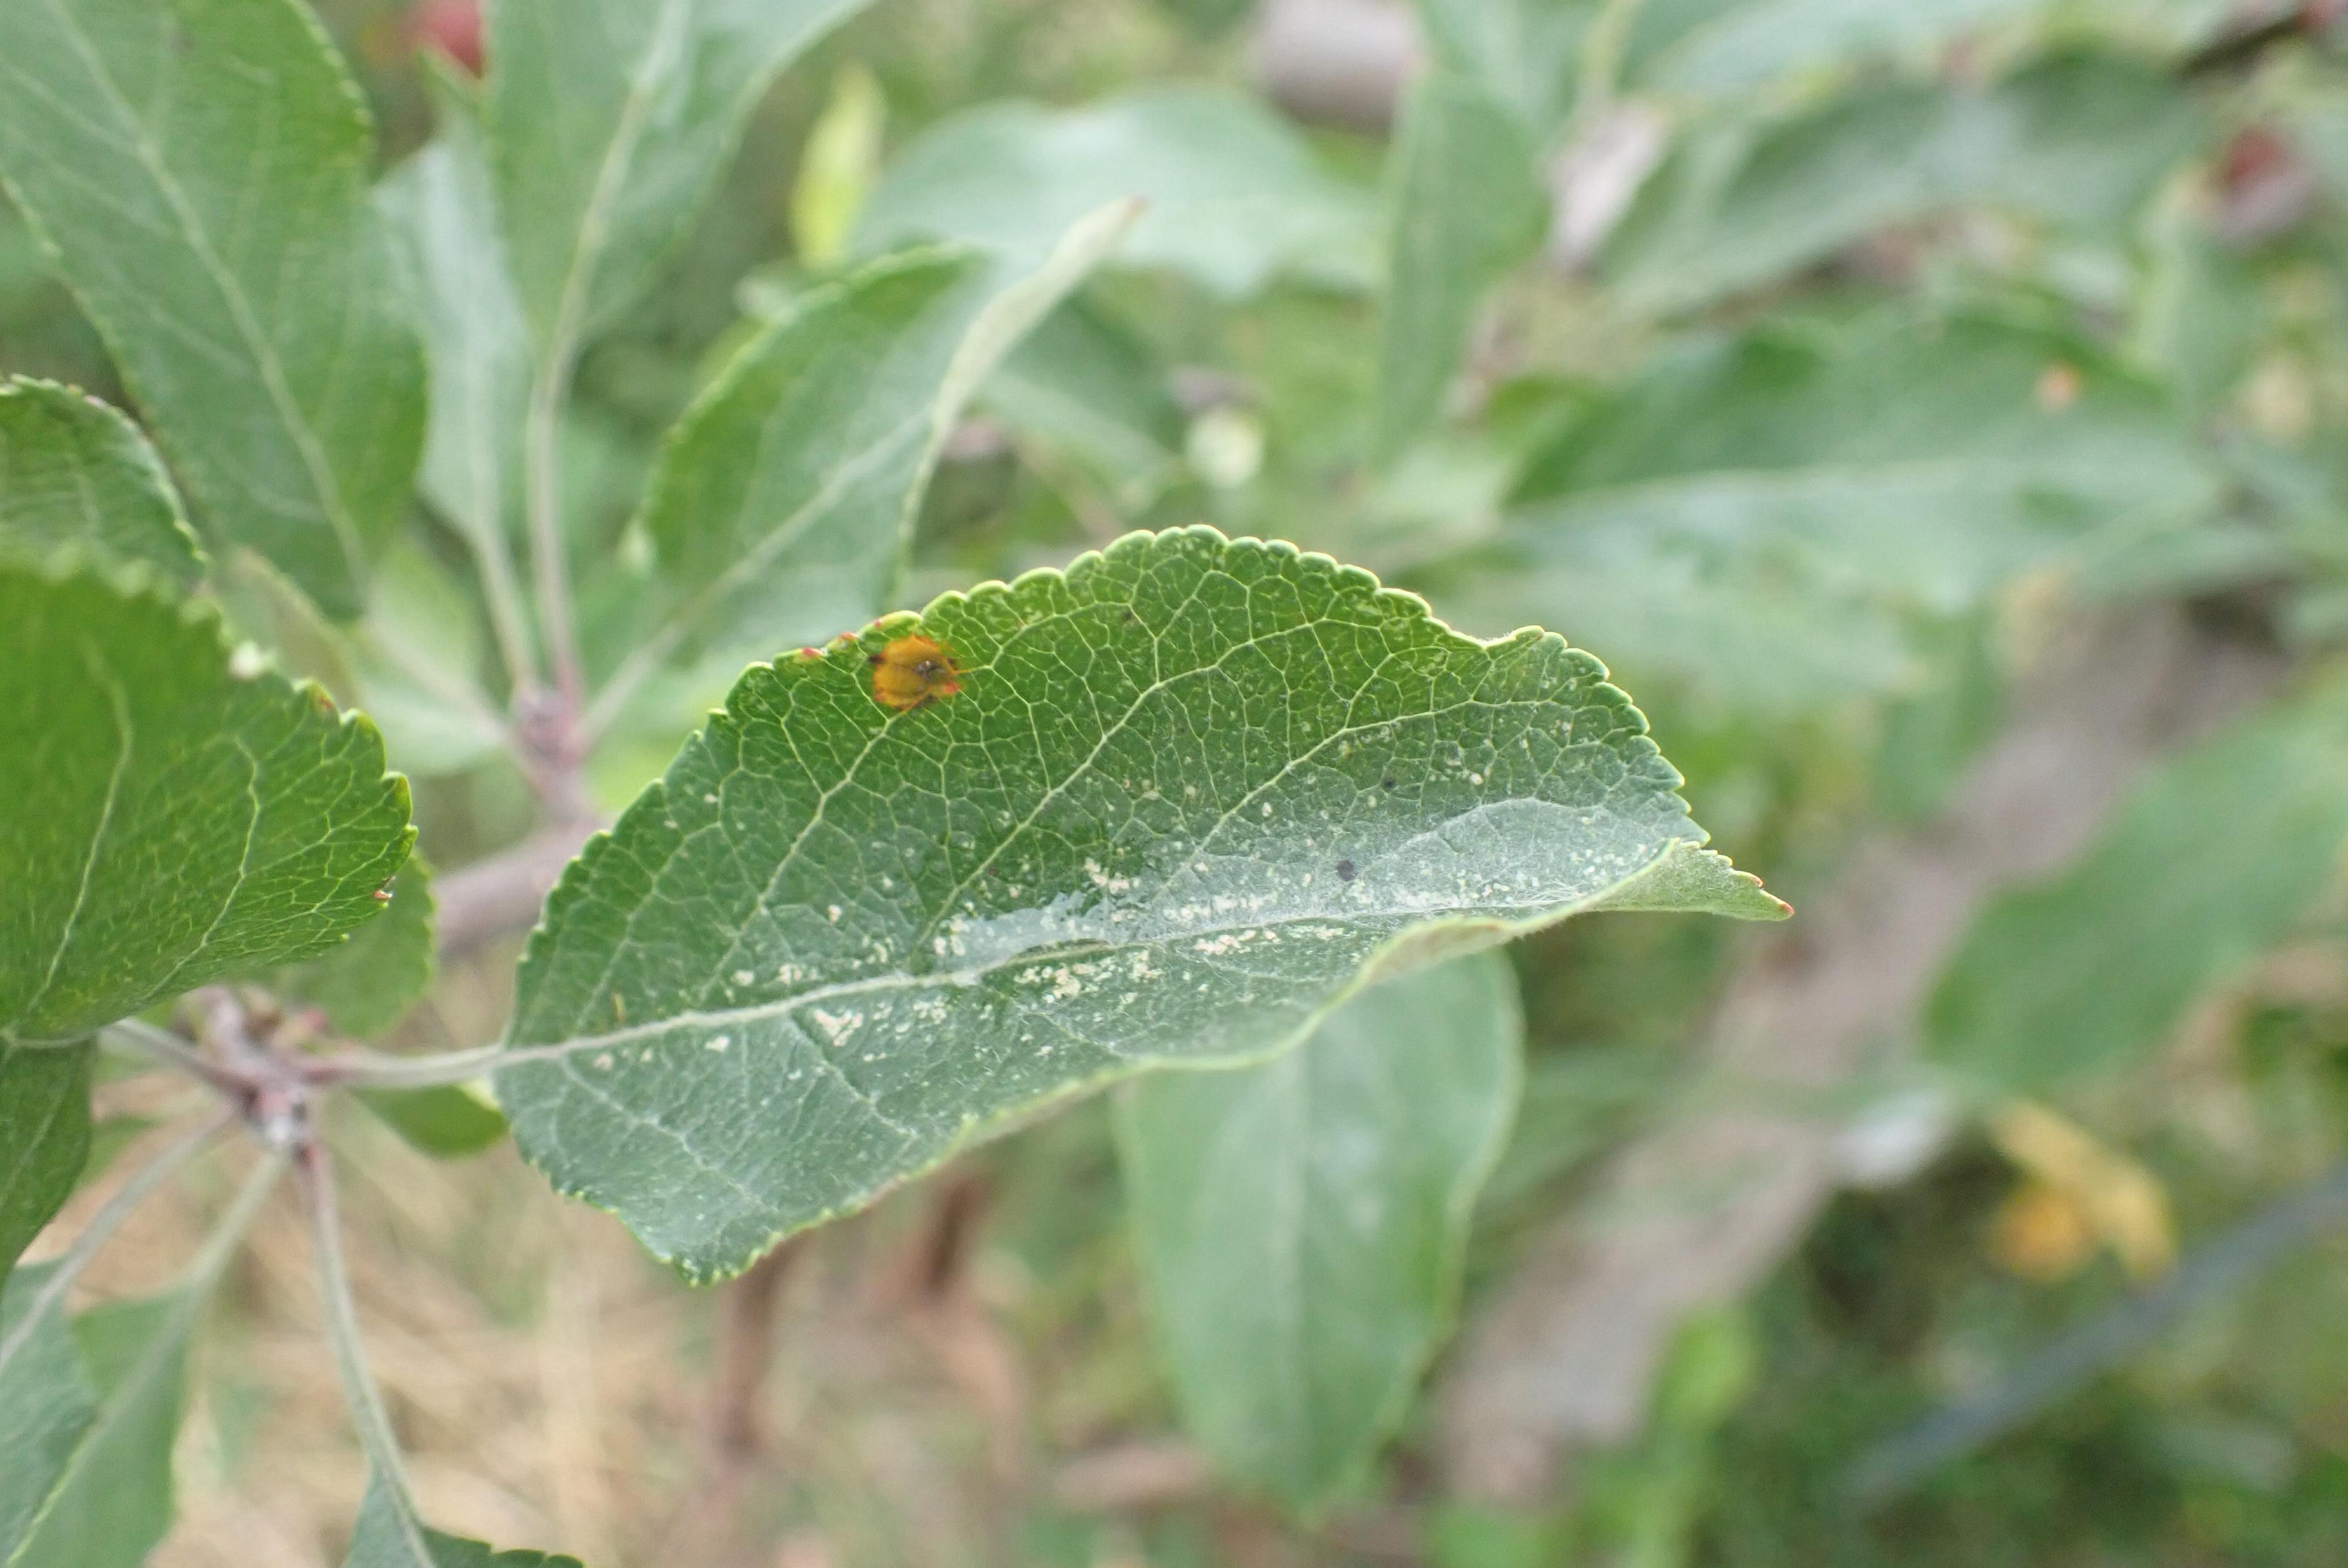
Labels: rust, complex